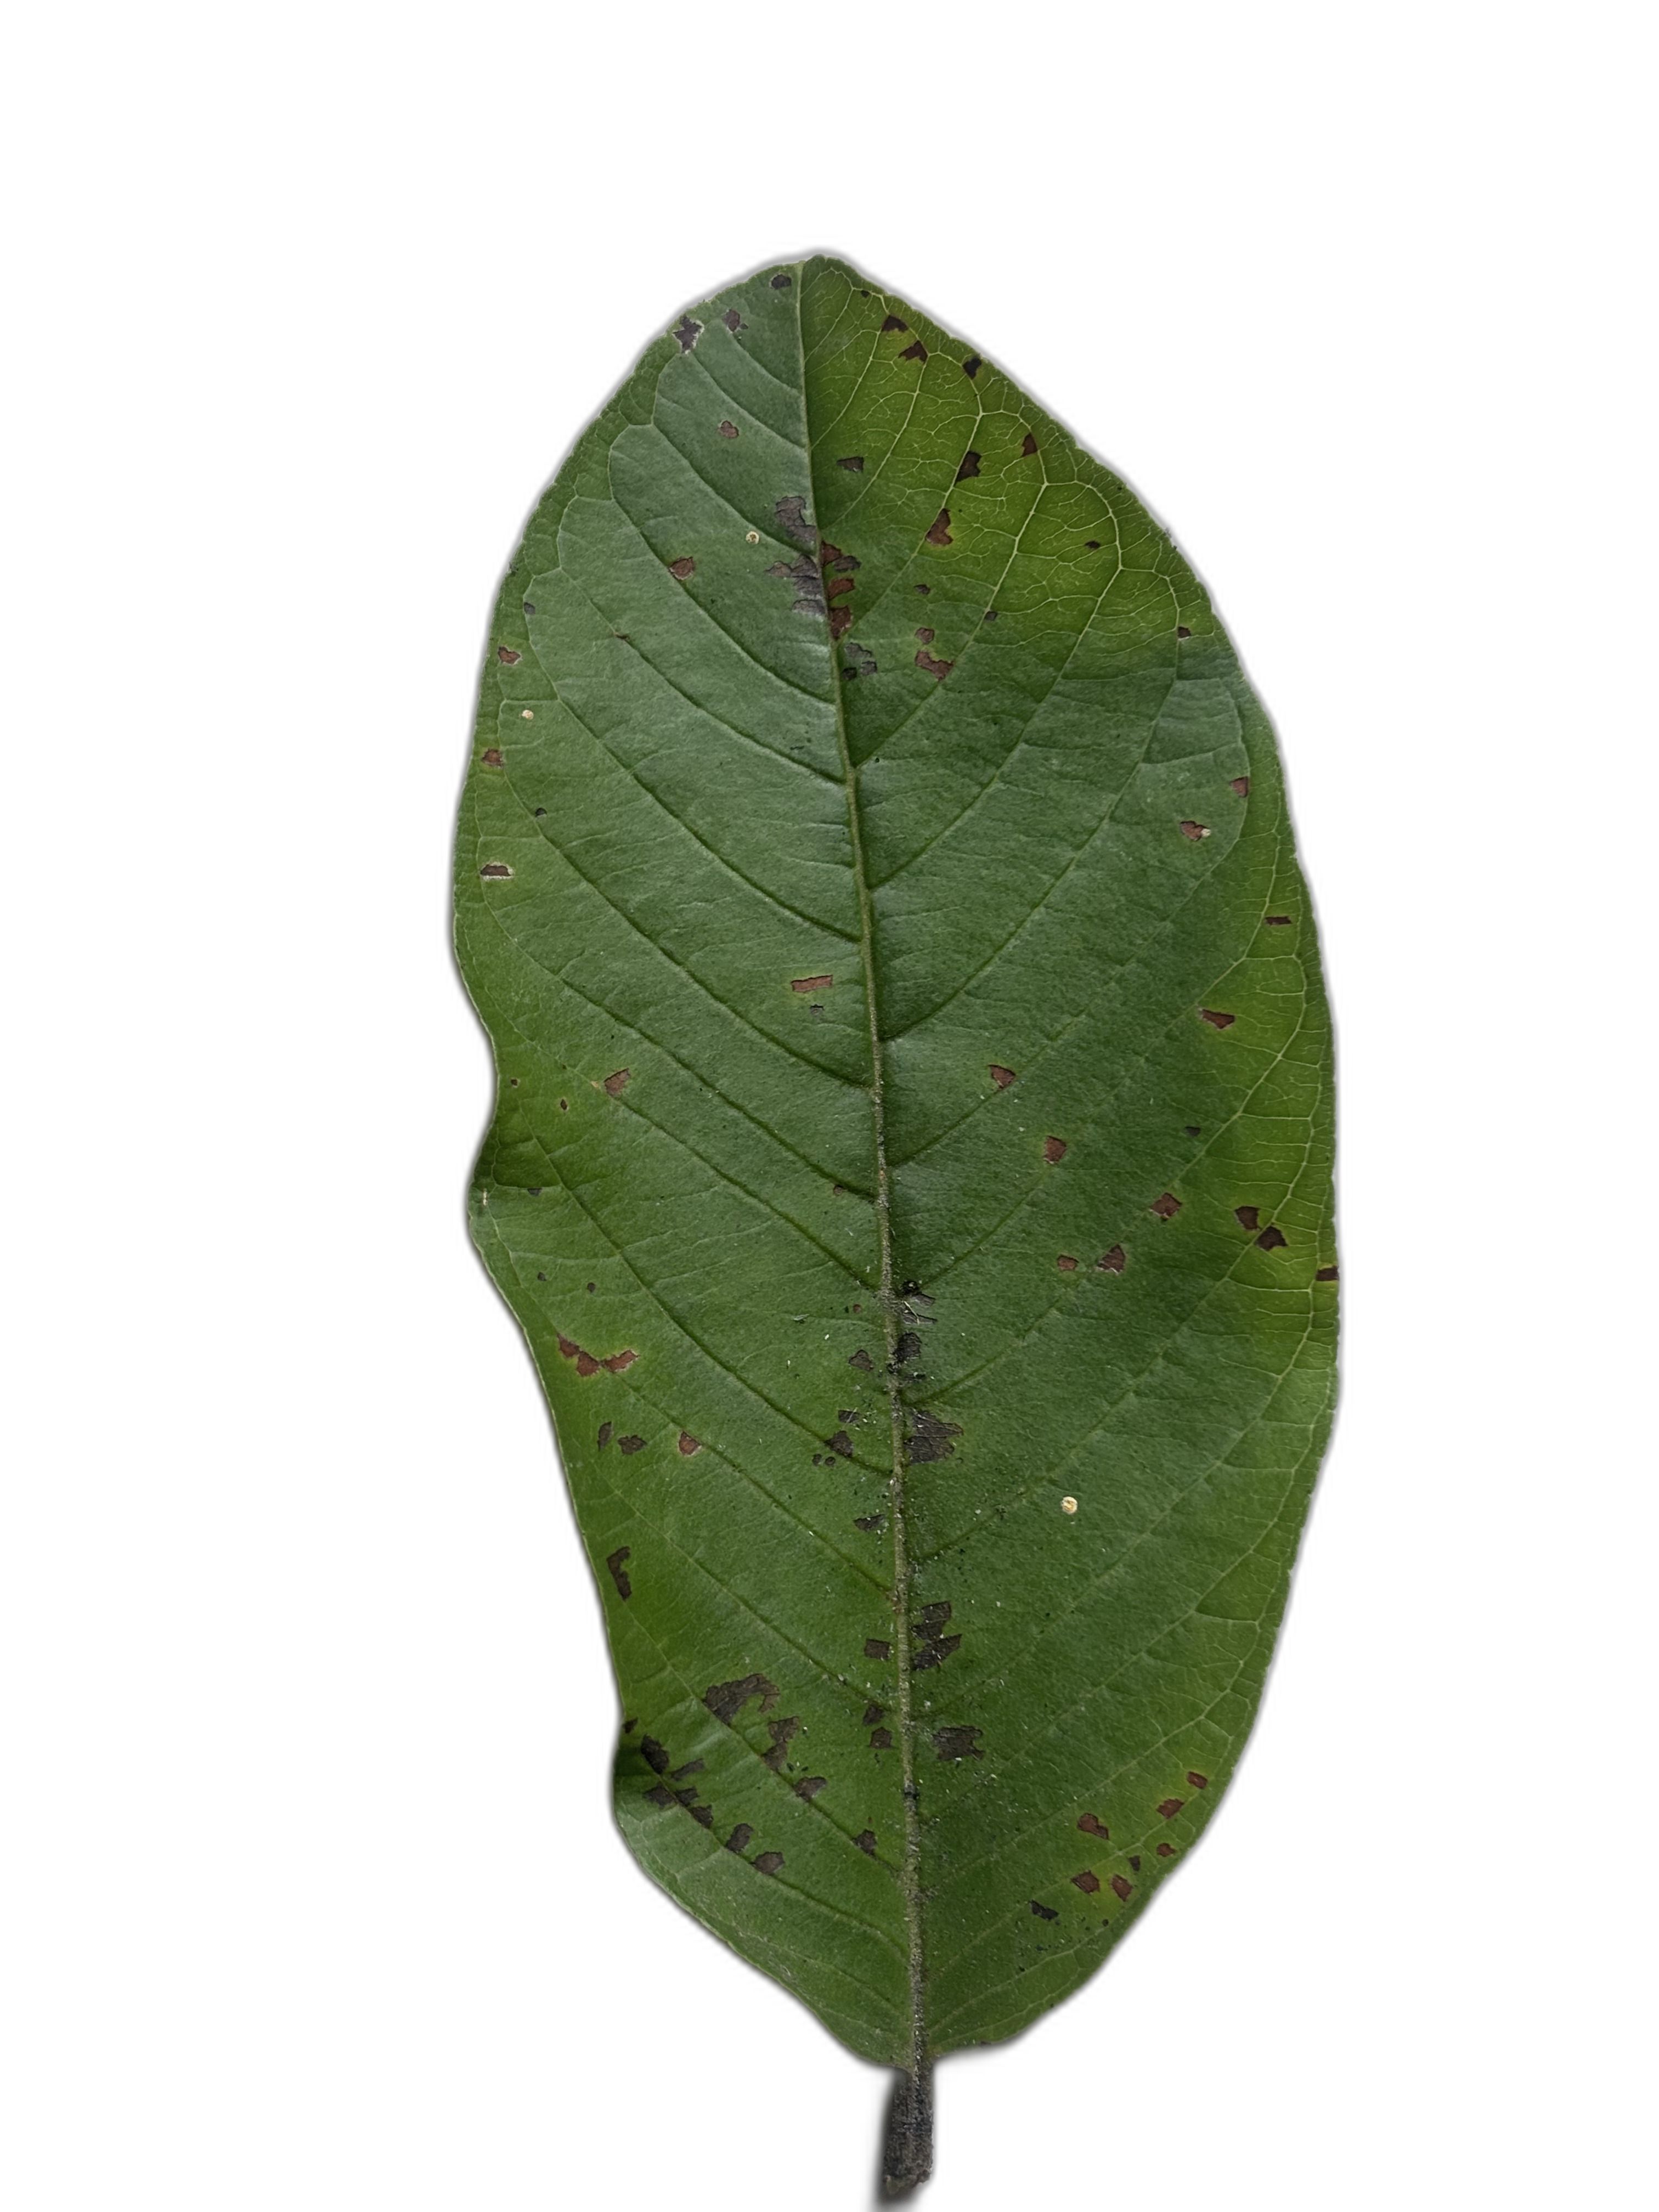
Plant part: leaf
Disease: Dot